Lexus

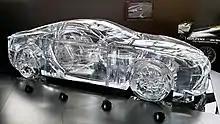
Translucent glass model in the shape of a coupe.

From its inception, Lexus has been advertised to luxury consumers using specific marketing strategies, with a consistent motif used for the marque's advertisements. Beginning in 1989, television ads were narrated by actor James Sloyan (the voice of "Mr. Lexus" until 2009), and accompanied by vehicles that performed unusual stunts onscreen. The first decade of Lexus commercials (1989–99) consisted primarily of disjunctive verbal descriptions, such as "relentless", "pursuit", and "perfection", while vehicles were used to claim superiority in precision, idling, and interior quiet and comfort on camera. Examples included the champagne glass "Balance" (1989) and rolling "Ball Bearing" (1992).